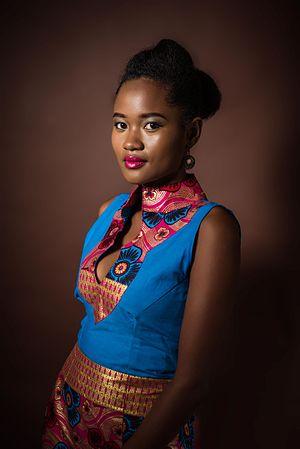
Cet article concerne la culture de l'Ouganda, les pratiques culturelles de ses 40 000 000 d'habitants.